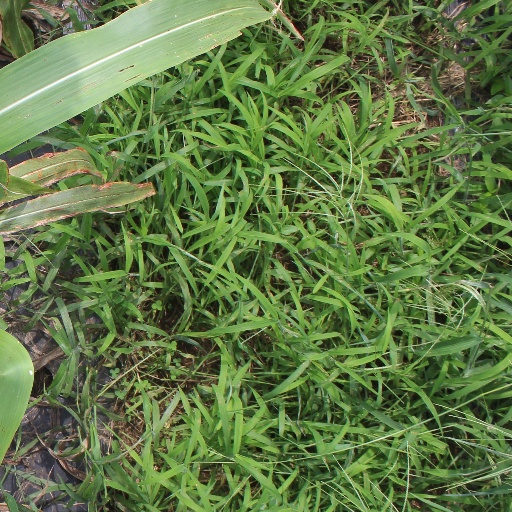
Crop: sorghum